Baltasar Hidalgo de Cisneros

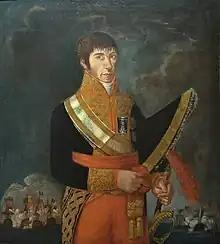
Portrait of Baltasar Hidalgo de Cisneros

Baltasar Hidalgo de Cisneros y de la Torre (6 January 1756 – 9 June 1829) was a Spanish Navy officer and colonial administrator. He took part in the Battle of Cape St Vincent and the Battle of Trafalgar, and in the Spanish resistance against Napoleon's invasion in 1808. He was later appointed Viceroy of the Viceroyalty of the Río de la Plata, replacing Santiago de Liniers. He disestablished the government Junta of Javier de Elío and quelled the Chuquisaca Revolution and the La Paz revolution. An open cabildo deposed him as viceroy during the May Revolution, but he attempted to be the president of the new government junta, thus retaining power. The popular unrest in Buenos Aires did not allow that, so he resigned. He was banished back to Spain shortly after that, and died in 1829.